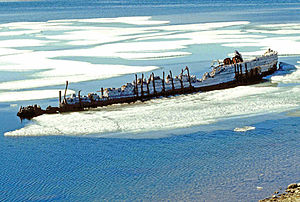
Maud (skib) / Galleri
Maud var et skib, bestilt af Roald Amundsen til hans anden ekspedition til Arktis. Maud blev bygget hos bådebygger Chr. Jensen i Vollen, Asker, Norge. Hun blev konstrueret og bygget specielt til Amundsens ekspedition gennem Nordøstpassagen.